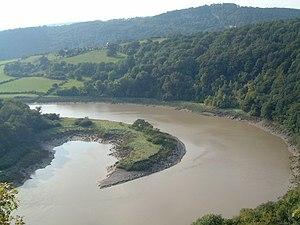
Lancaut est un village médiéval déserté du Gloucestershire, en Angleterre, situé au bord de la rivière Wye, à environ dix kilomètres au nord de Chepstow.